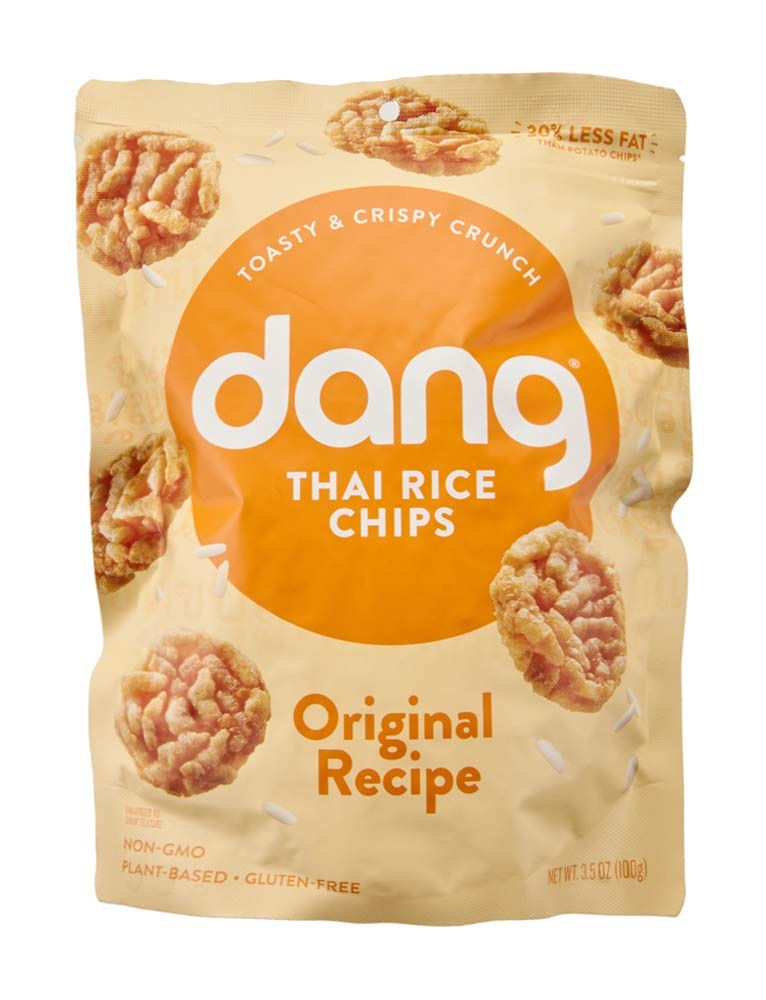
Item Name: Dang Thai Rice Chips | Gluten Free, Soy Free & Preservative Free Rice Crisps, Healthy Snacks Made with Whole Foods (Original, 3.5 Ounce (Pack of 1))
Bullet Point 1: FAMILY RECIPE: Tastly Thai Sticky-Rice + Mama Dang's Culinary Magic= Dang Good Chips!
Bullet Point 2: KEEP IT SIMPLE: The savory flavors of toasted rice and white sesame are balanced with a subtle sweetness
Bullet Point 3: GUILT-FREE SNACKING: 30% less fat than regular potato chips
Bullet Point 4: DANG THAT'S GOOD: Minimally-Processed, Gluten-Free, Soy-Free, Dairy-Free, Vegan, Non-GMO, No Preservatives
Value: 3.5
Unit: Ounce

Price: 10.4